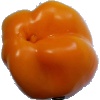
Label: yellow_pepper